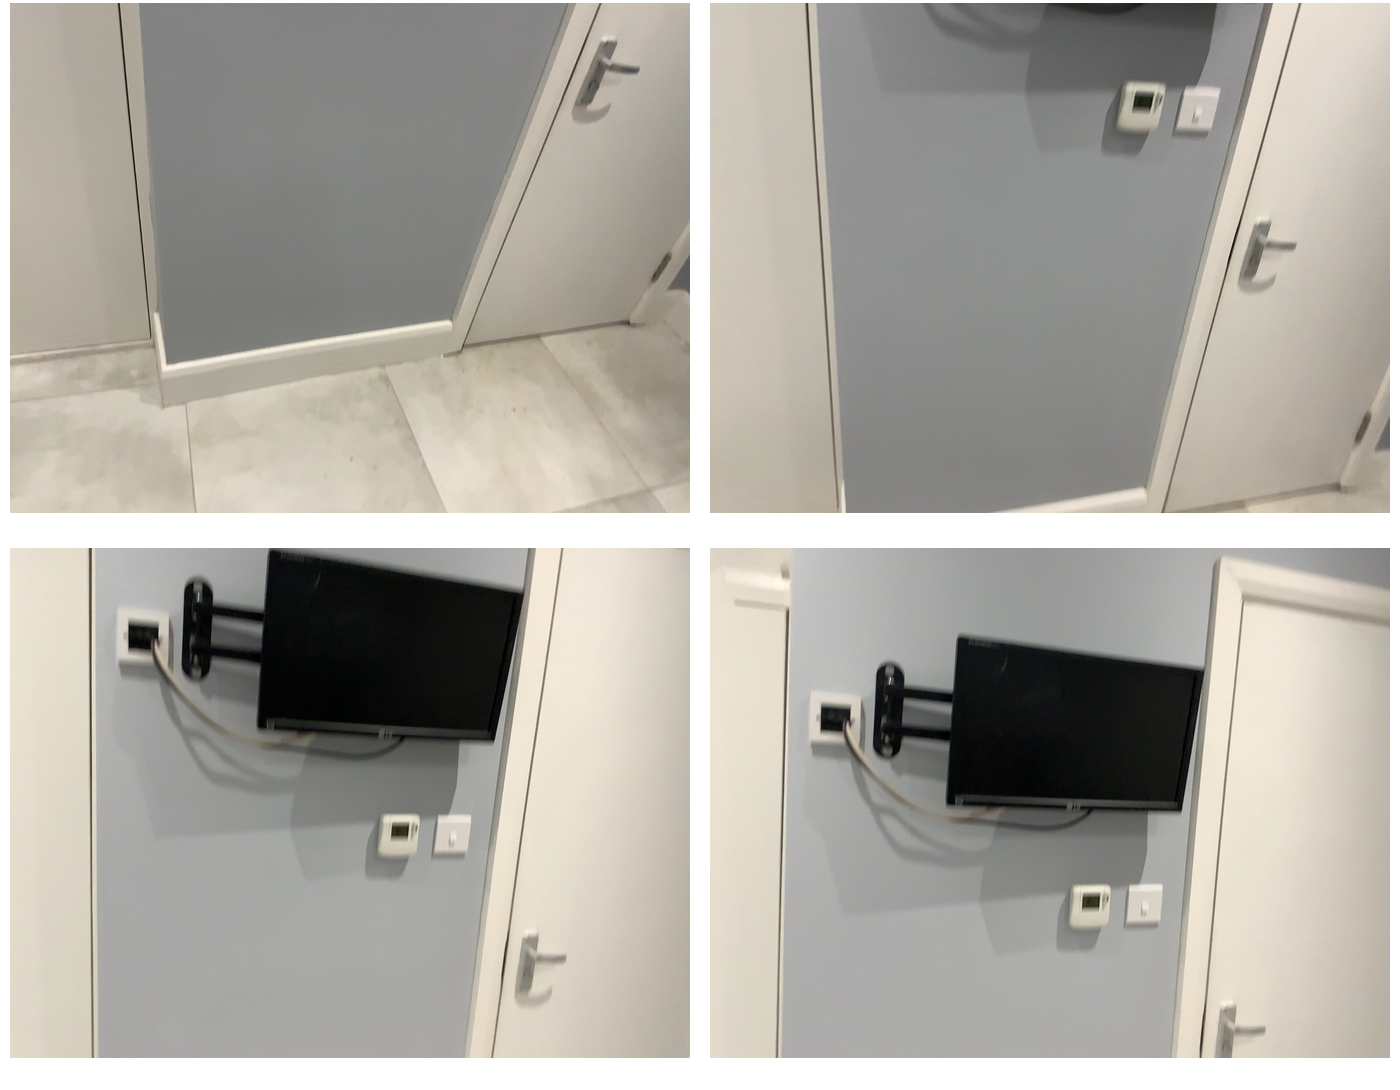Task instruction: Open the door2.
Answer: {"task_instruction": "Open the door2.", "nodes": ["handle", "door2"], "edges": [{"functional_relationship": "openorclose", "object1": "handle", "object2": "door2", "spatial_relations": ["left_of", "in_front_of", "close"], "is_touching": true}], "action_type": "pull", "function_type": "open_close_control"}